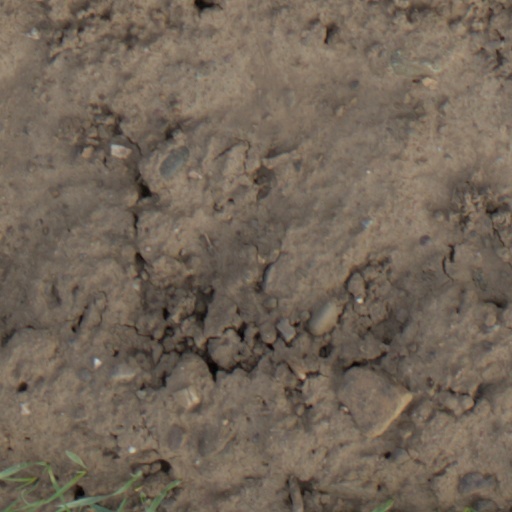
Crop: wheat